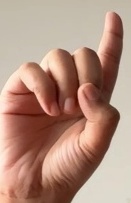
ASL sign: D